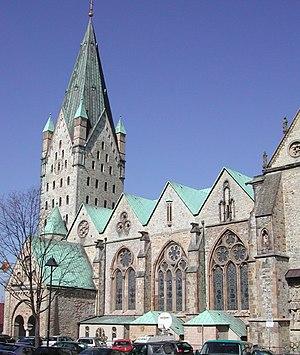
Cet article recense les cathédrales d'Allemagne.
La cathédrale Saint-Liboire de Paderborn, de nom officiel "Haute Église Ste Marie, St Liboire et St Kilian", est une église catholique de la ville de Paderborn ainsi que la cathédrale de l'archevêché de Paderborn, dans le land allemand de Rhénanie-du-Nord-Westphalie. Elle est nommée en l'honneur de l'évêque Liboire du Mans.